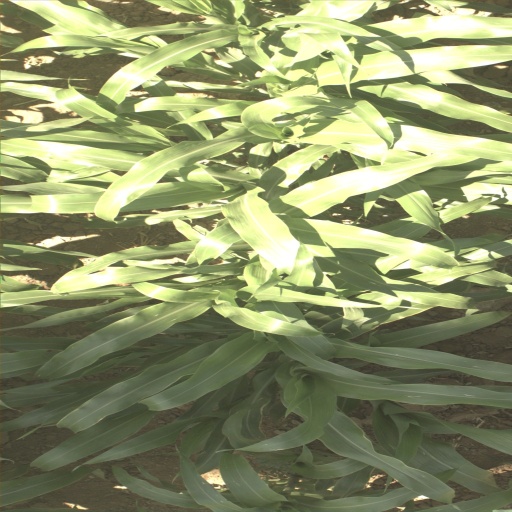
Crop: sorghum